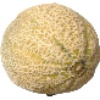
Label: Cantaloupe 2